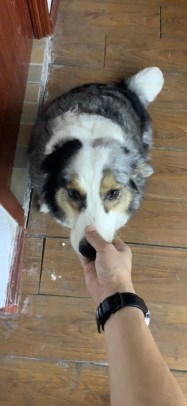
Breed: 2594-n000109-Border_collie